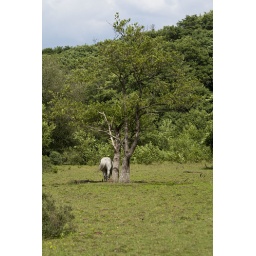
Lonely horse by tree